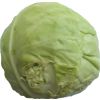
Label: white_cabbage